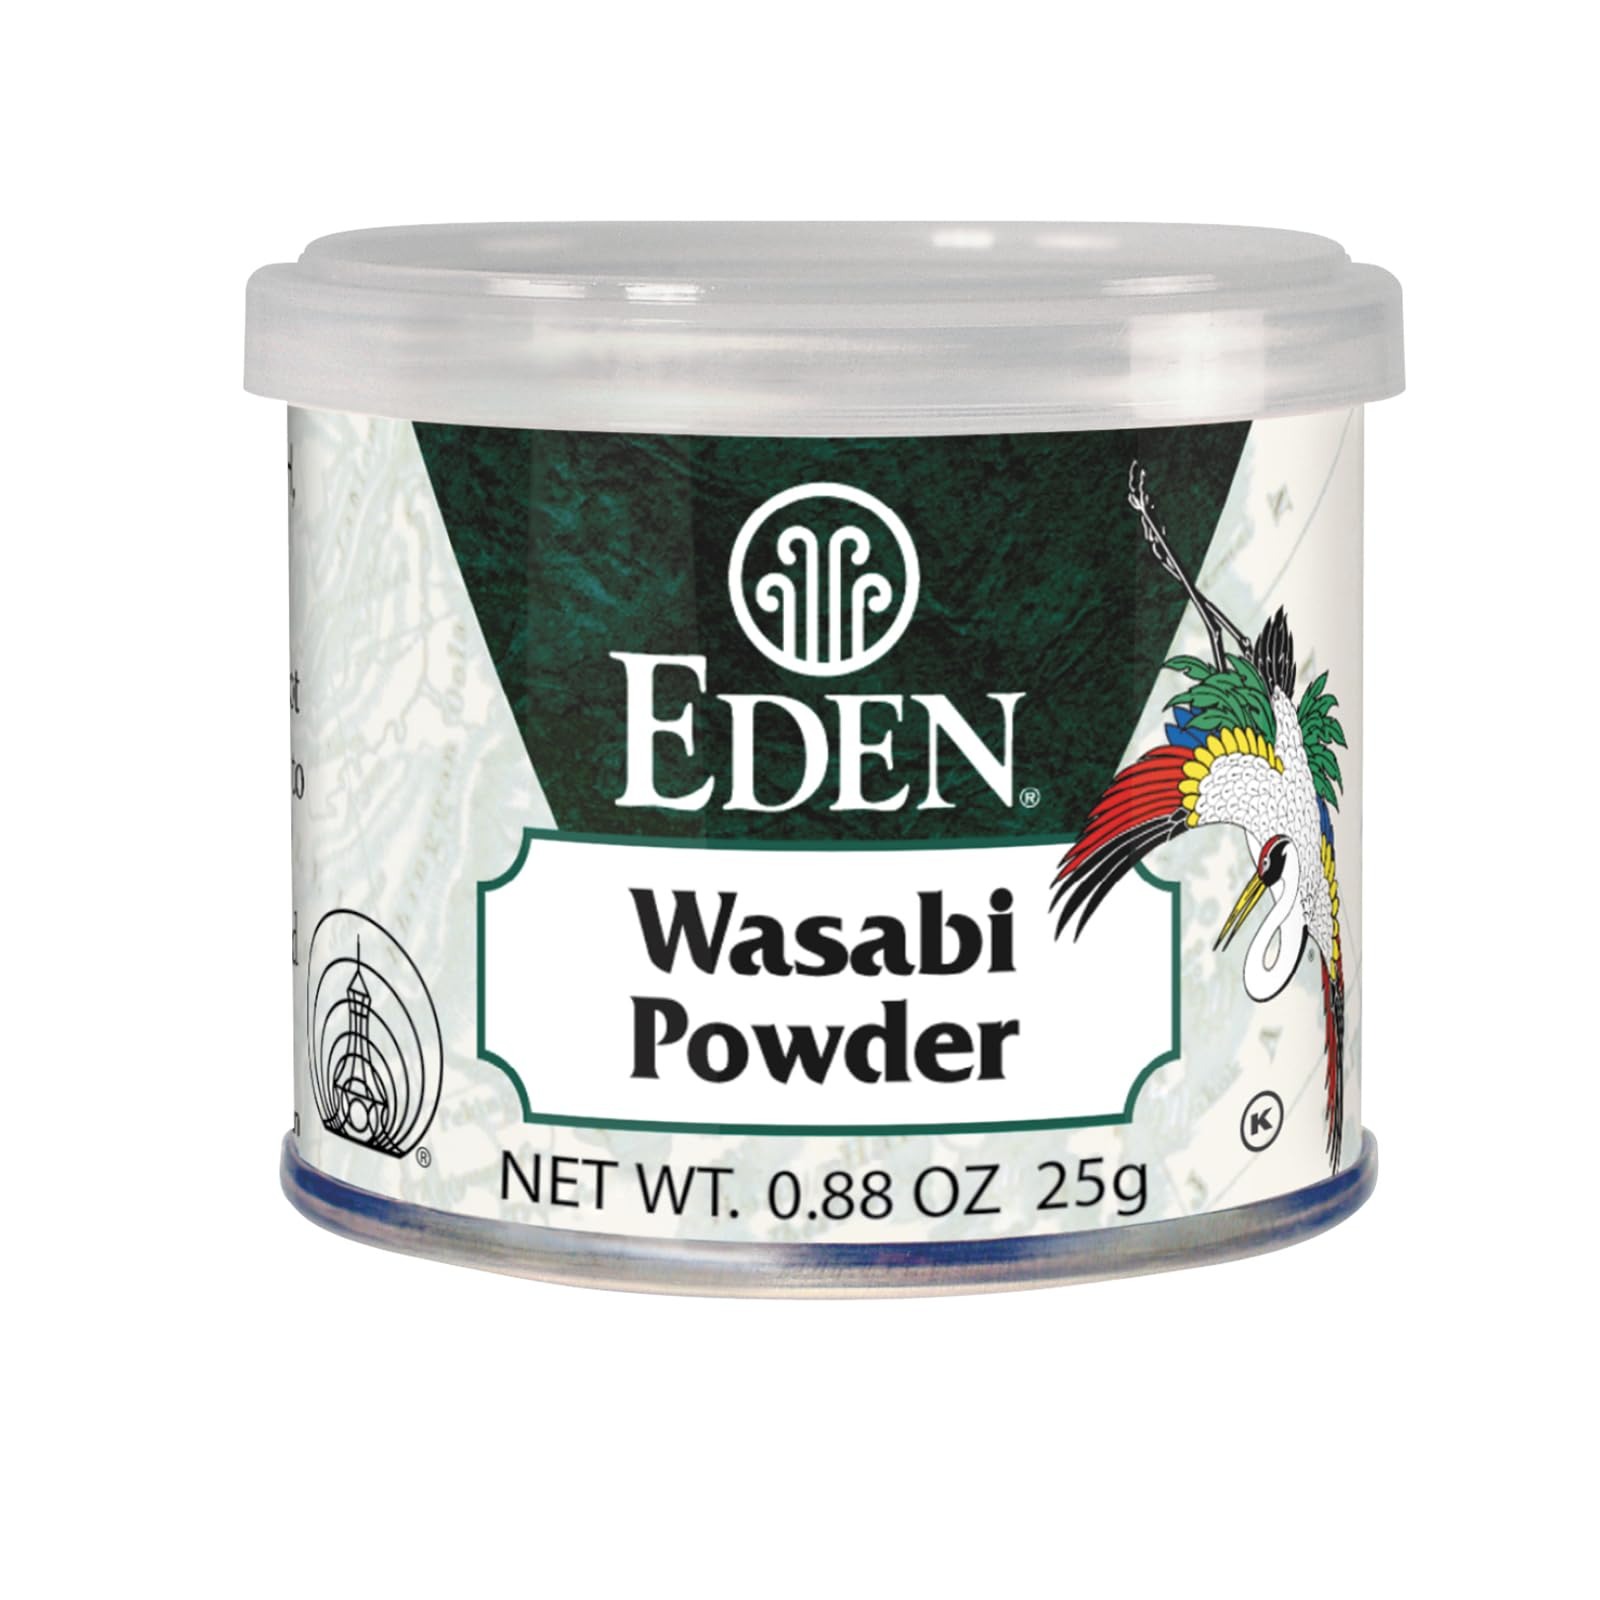
Item Name: Eden Wasabi Powder, w/Real Japanese Horseradish, Fiery, Traditionally Made in Japan, 0.88 oz
Bullet Point 1: It is a high quality healthy product
Bullet Point 2: Hot And Stimulating With No Artificial Colors Or Additives
Bullet Point 3: Mix with a bit of hot water for genuine wasabi paste
Bullet Point 4: Essential For Sushi, Adds Zest To Salad Dressings, Marinades, Vinaigrettes, And Dips
Value: 0.88
Unit: Ounce

Price: 9.335